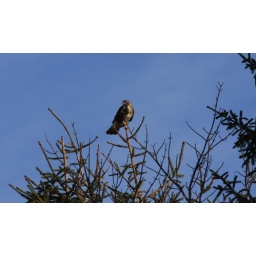
Spotted this buzzard sitting in a freshly ploughed field just before he flew up here